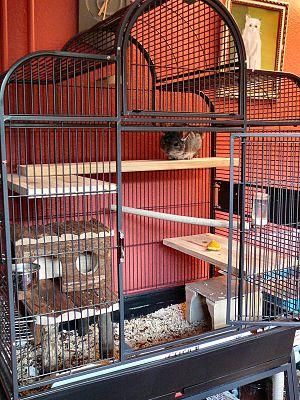
Le chinchilla domestique est un rongeur nocturne de taille moyenne, de la famille des Chinchillidés, originaire de la cordillère des Andes et vivant uniquement en captivité. Issu principalement de l'espèce sauvage Chinchilla lanigera, il a été très probablement hybridé dans une moindre proportion avec l'autre espèce sauvage, Chinchilla brevicaudata, encore plus rare car quasiment décimée pour sa fourrure au début du XXᵉ siècle. Élevé en captivité avec succès depuis 1923, il a été sélectionné avant tout pour sa fourrure dense et soyeuse mais ce chinchilla domestique fait aussi partie depuis une quinzaine d'années des nouveaux animaux de compagnie. Contrairement aux espèces protégées sauvages, il n'est pas en voie de disparition. C'est le chinchilla le plus connu des fourreurs, des laboratoires et du grand public.